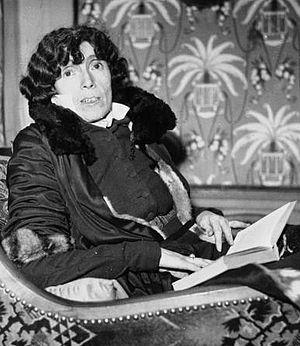
Louise Hervieu, née à Alençon le 26 octobre 1878 et morte à Versailles le 11 septembre 1954, est une artiste peintre, dessinatrice, lithographe et écrivaine française.